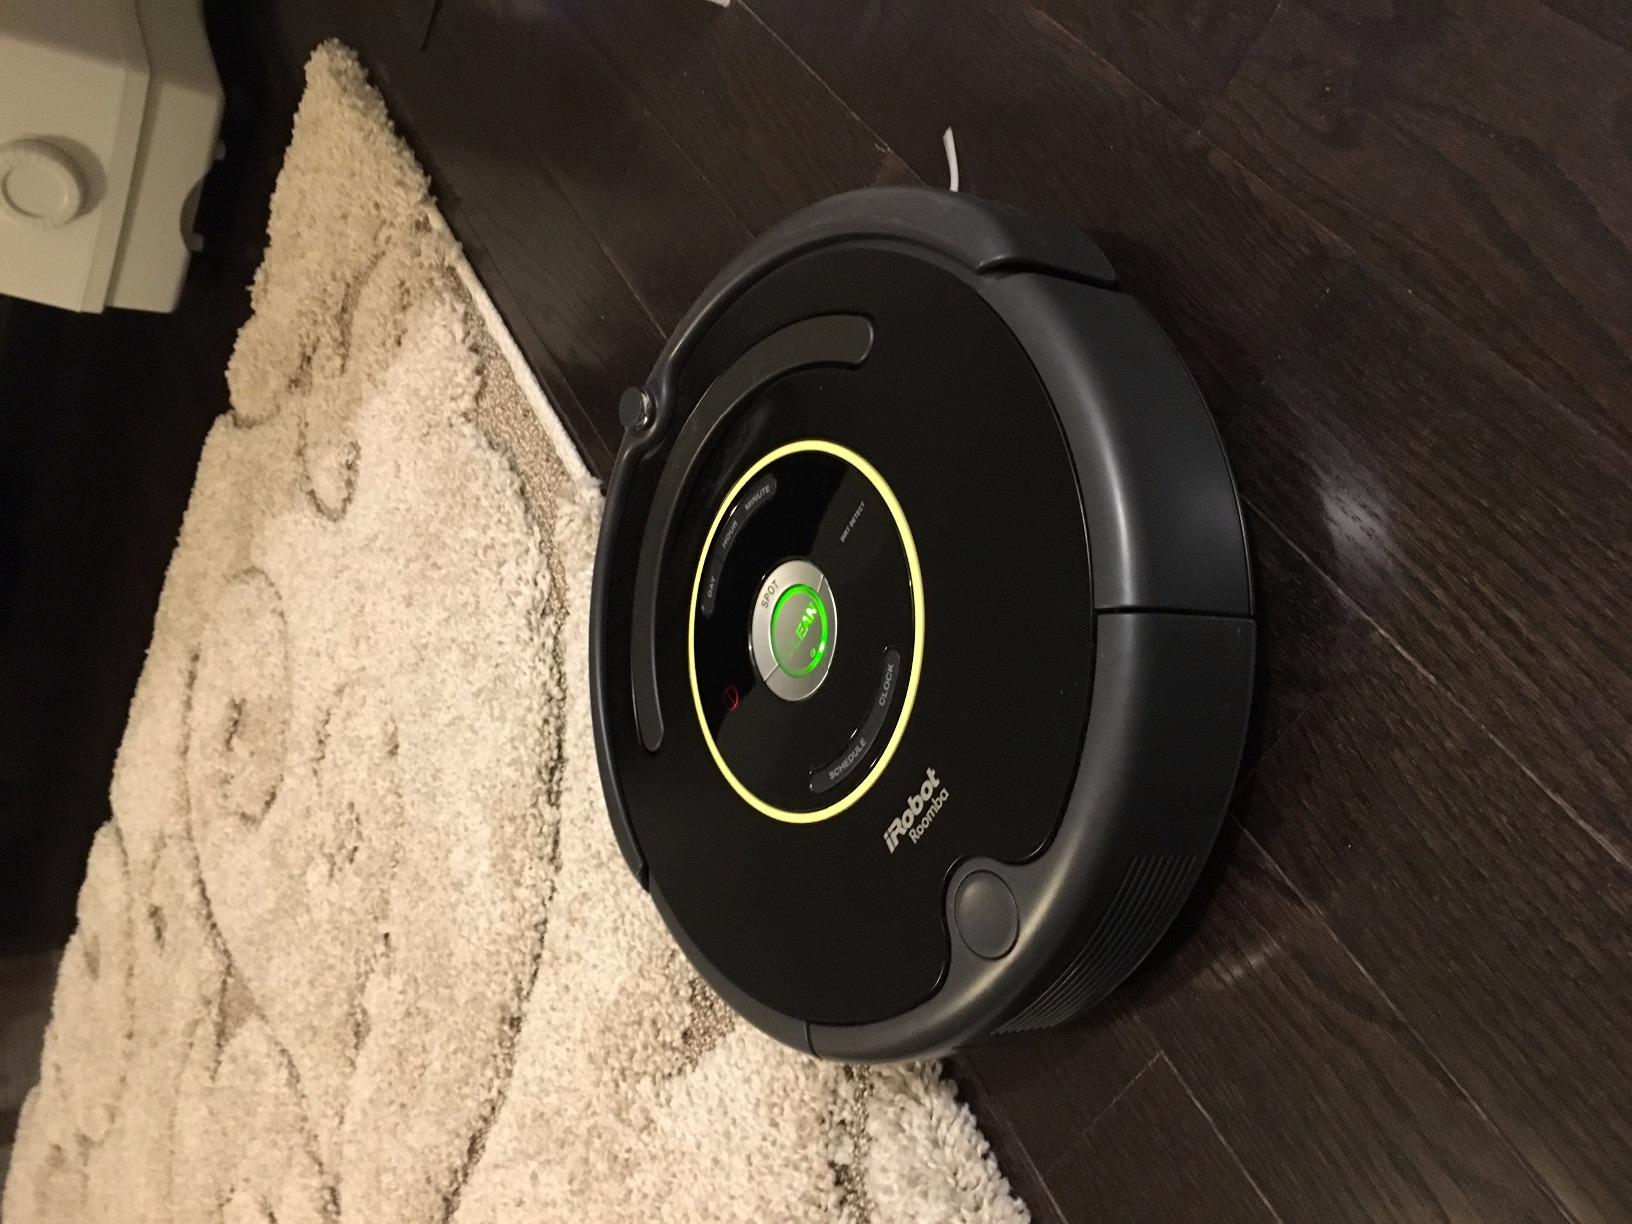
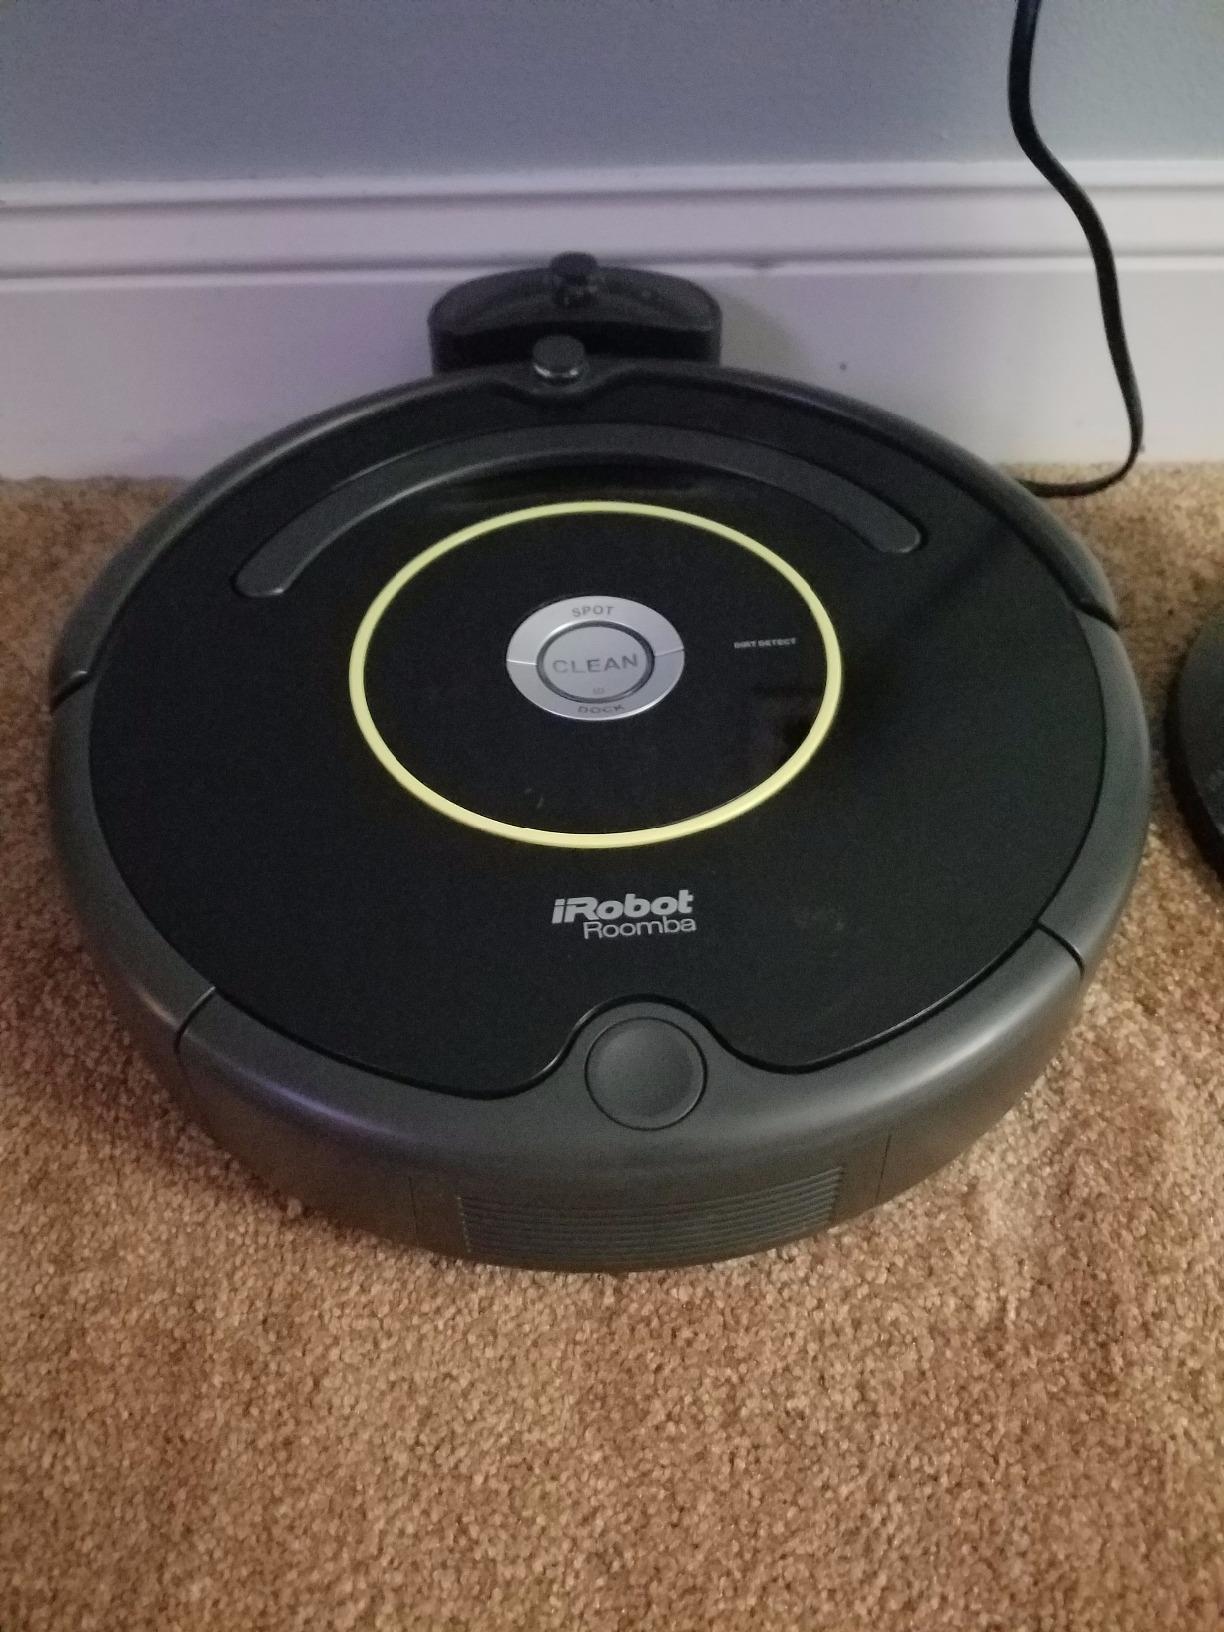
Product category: items_vacuum
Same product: no